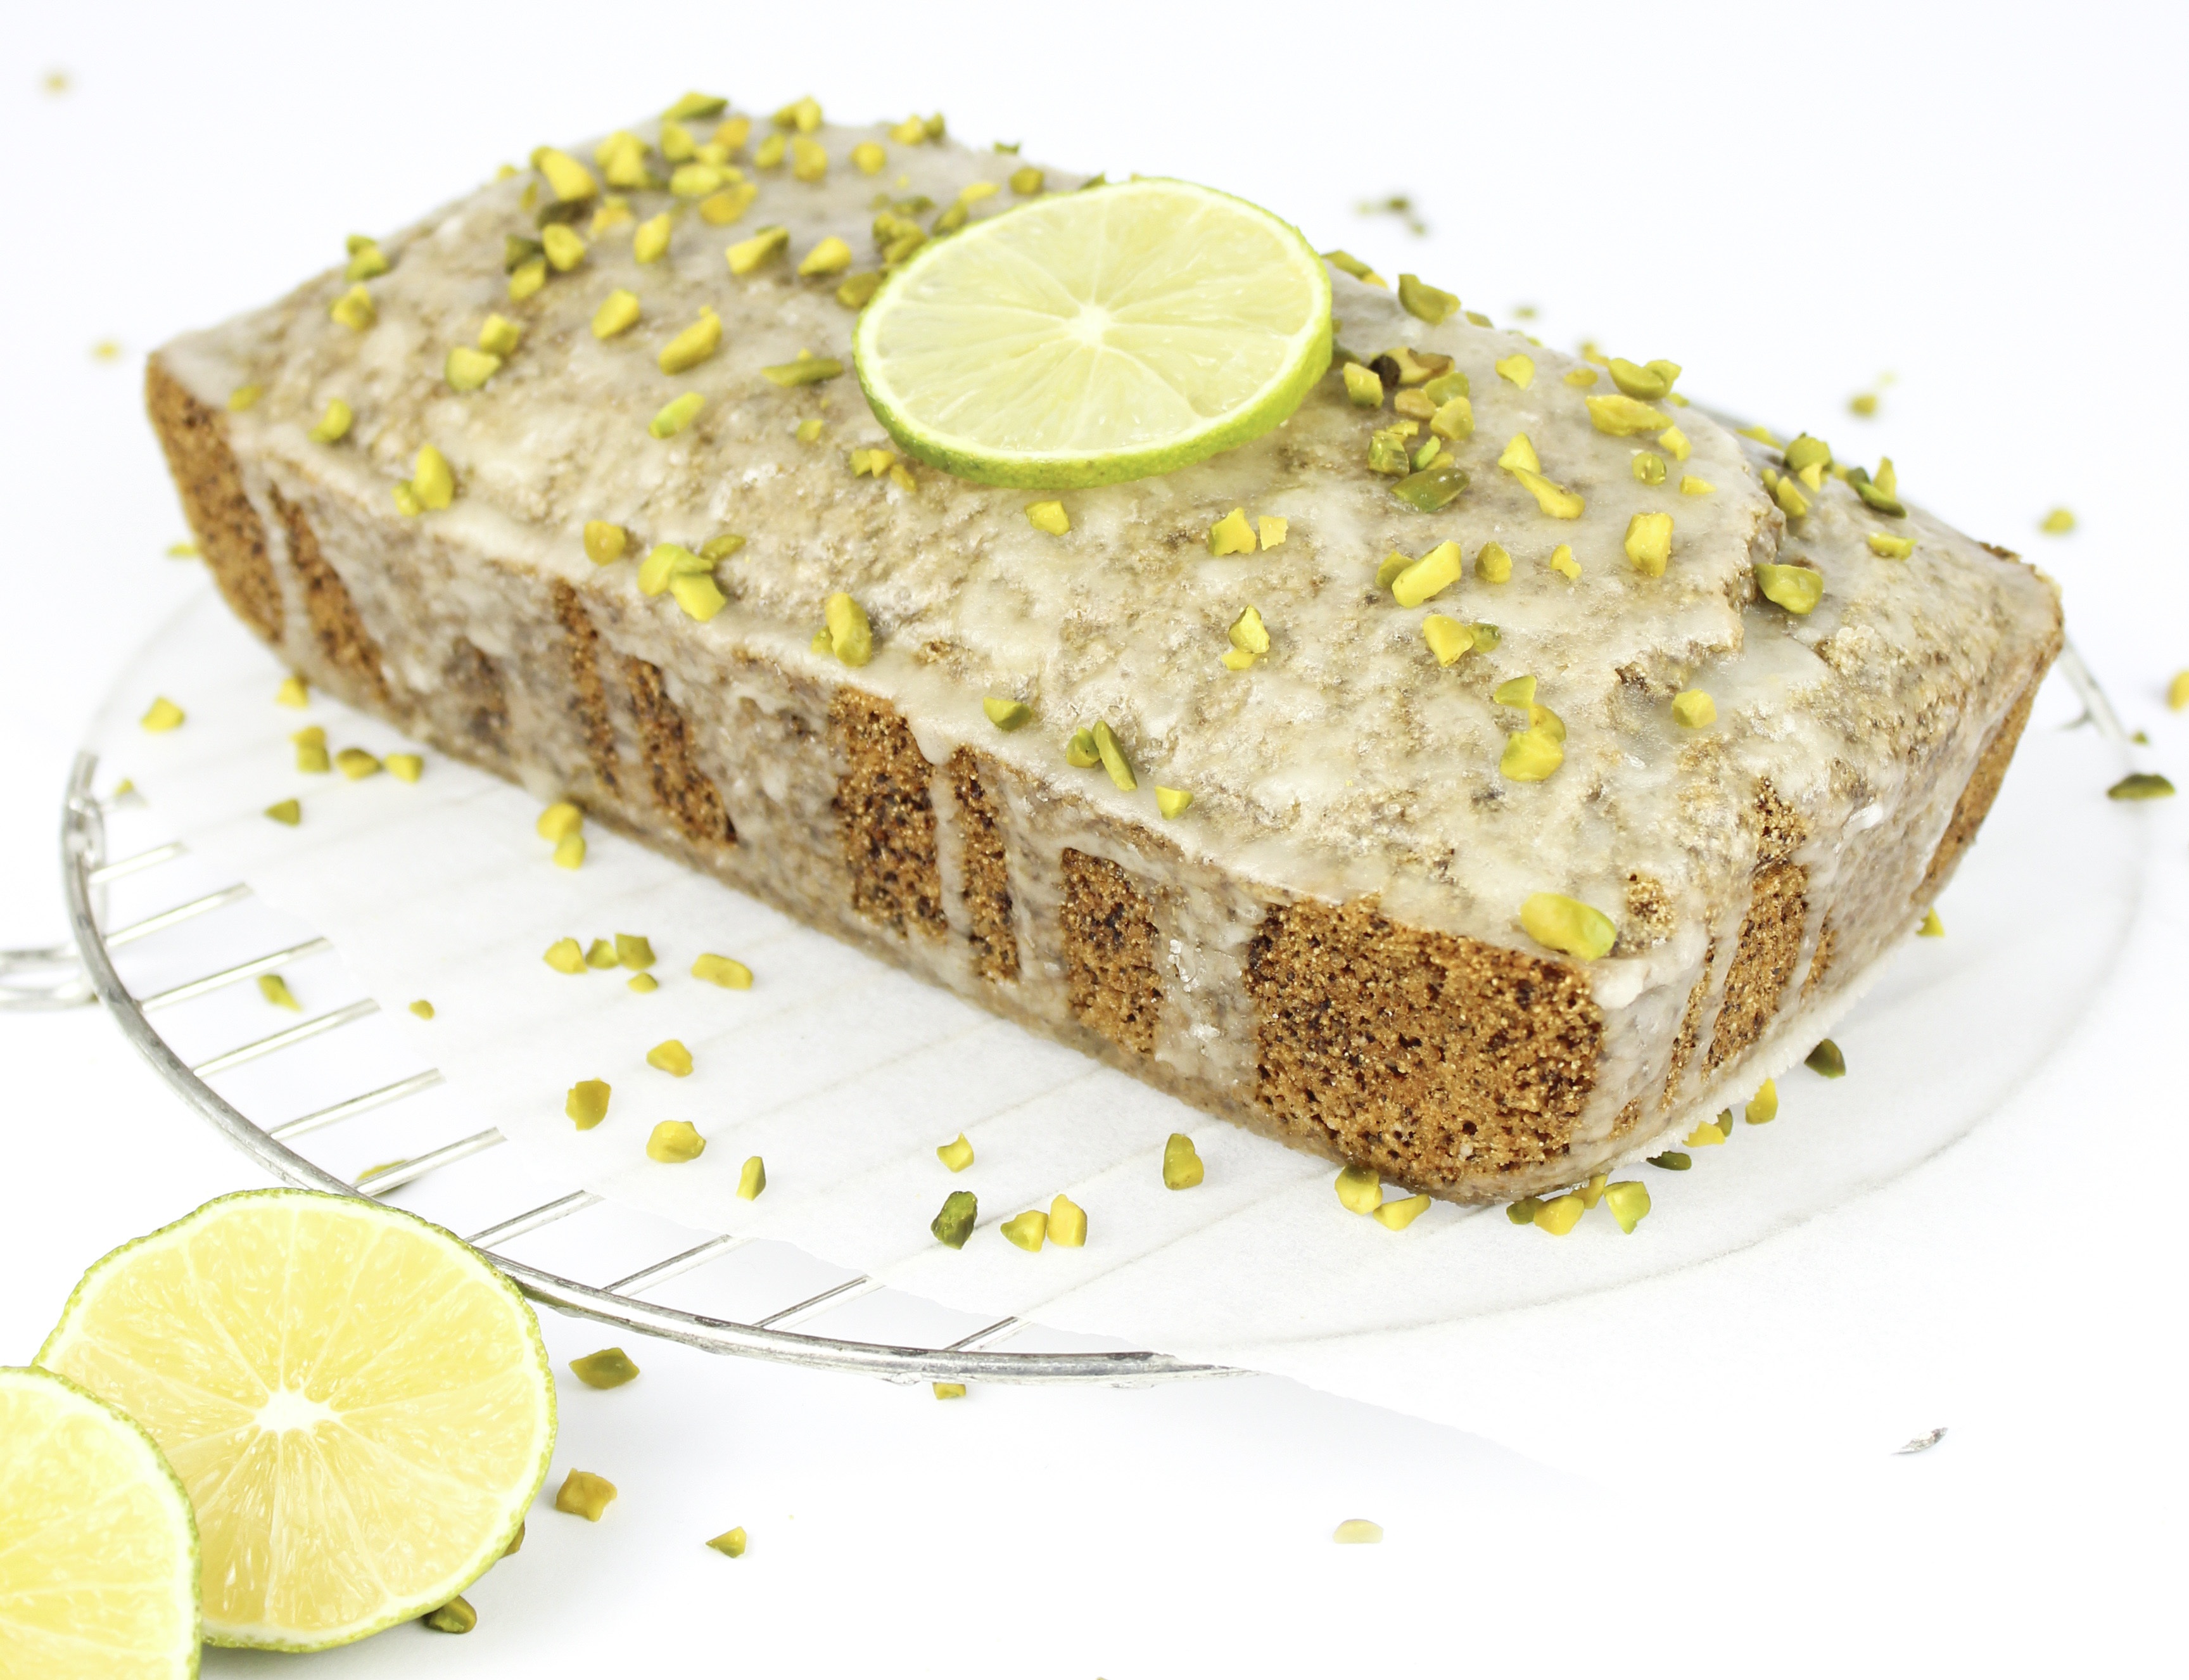
plant, fruit, sweet, dish, food, produce, dessert, eat, delicious, cake, lemon, lime, sweet dish, bake, pastries, sweetness, benefit from, pistachios, citrus, baked goods, nibble, glaze, flowering plant, torte, tea party, jause, pate, grass family, land plant, banana bread, lemon cake, box cake